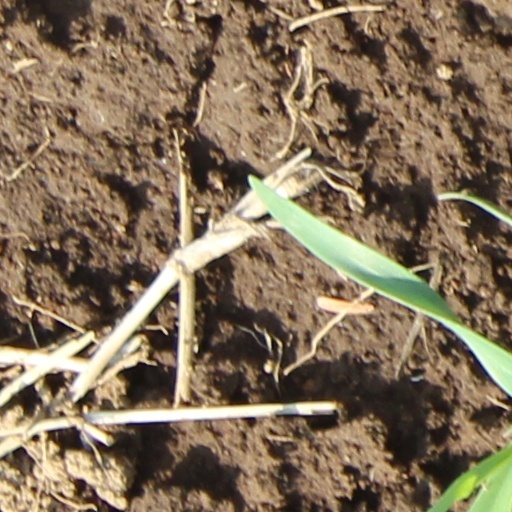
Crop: wheat